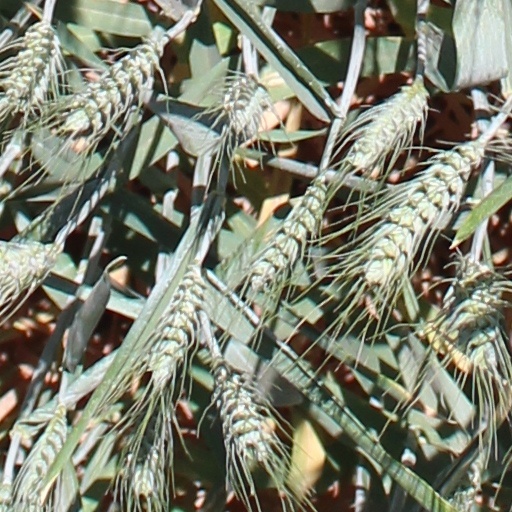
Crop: wheat